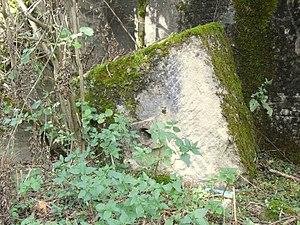
Tusey, borne d'empire devant le mur du haut-fourneau, situé derrière le château de la Fonderie. Ces bornes feraient partie de celles qui ont été plantées à la suite de la rencontre de Quatre-Vaux en 1299, entre Philippe IV le-Bel et l'empereur Albert-I de Habsbourg pour fixer la frontière entre les deux empires, laquelle suivait la vallée de la Meuse. Selon plusieurs témoignages, ces pierres étaient surmontées de bornes en bronze qui ont été ensuite démontées par Henry II ne laissant sur place que les supports en pierre.
Saint-Germain-sur-Meuse est une commune française située dans le département de la Meuse, en région Grand Est.
Tusey est aujourd'hui un écart de Vaucouleurs en Meuse. C'était un domaine carolingien. Le toponyme de Tusey-sur-Meuse apparaît dans des documents vers 859-865. Tusey était autrefois une ville plus importante et mère-église de Vaucouleurs, qui eut un palais royal sous les premières et deuxièmes races et qui fut honoré d'un concile sous les carolingiens, dit « concile de Touzy », du 22 octobre au 7 novembre 860. Durant le Moyen Âge, l'importance de Tusey diminua au profit de Vaucouleurs. Son patron est saint Remi.